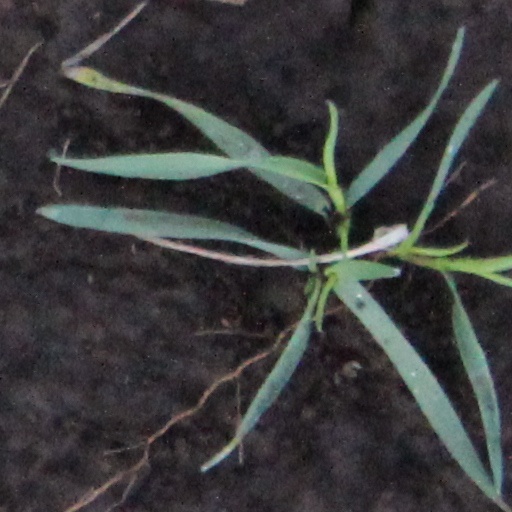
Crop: wheat